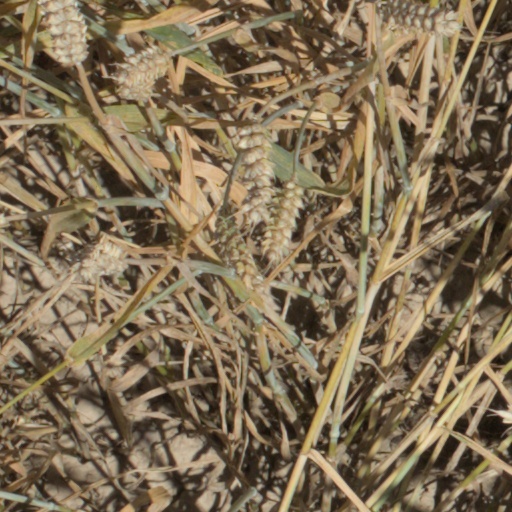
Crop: wheat